Sutton Valence

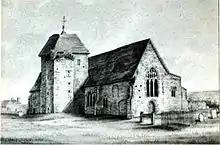
Sutton Valence Church in the 18th century

A William Lambe was baptised at St Mary's in the late 15th century and died in 1522. His will dated 1 July 1522 asked that his remains be placed in the church. In the SE corner of the church was a chapel dedicated to Saint Peter, which then became the Lambe Chapel. His grandson, also William, was a Citizen of the City of London and a member of the Worshipful Company of Clothworkers. He was a gentleman of the chapel to King Henry VIII and reputed to be a friend of the King. He clearly had wealth because later, in 1578, at "his own proper costs and charges", he built a free grammar school in the village, allowing the Master £20 per year with "a good house and garden to reside in", and a person called "the Usher" was allowed £10 per year.